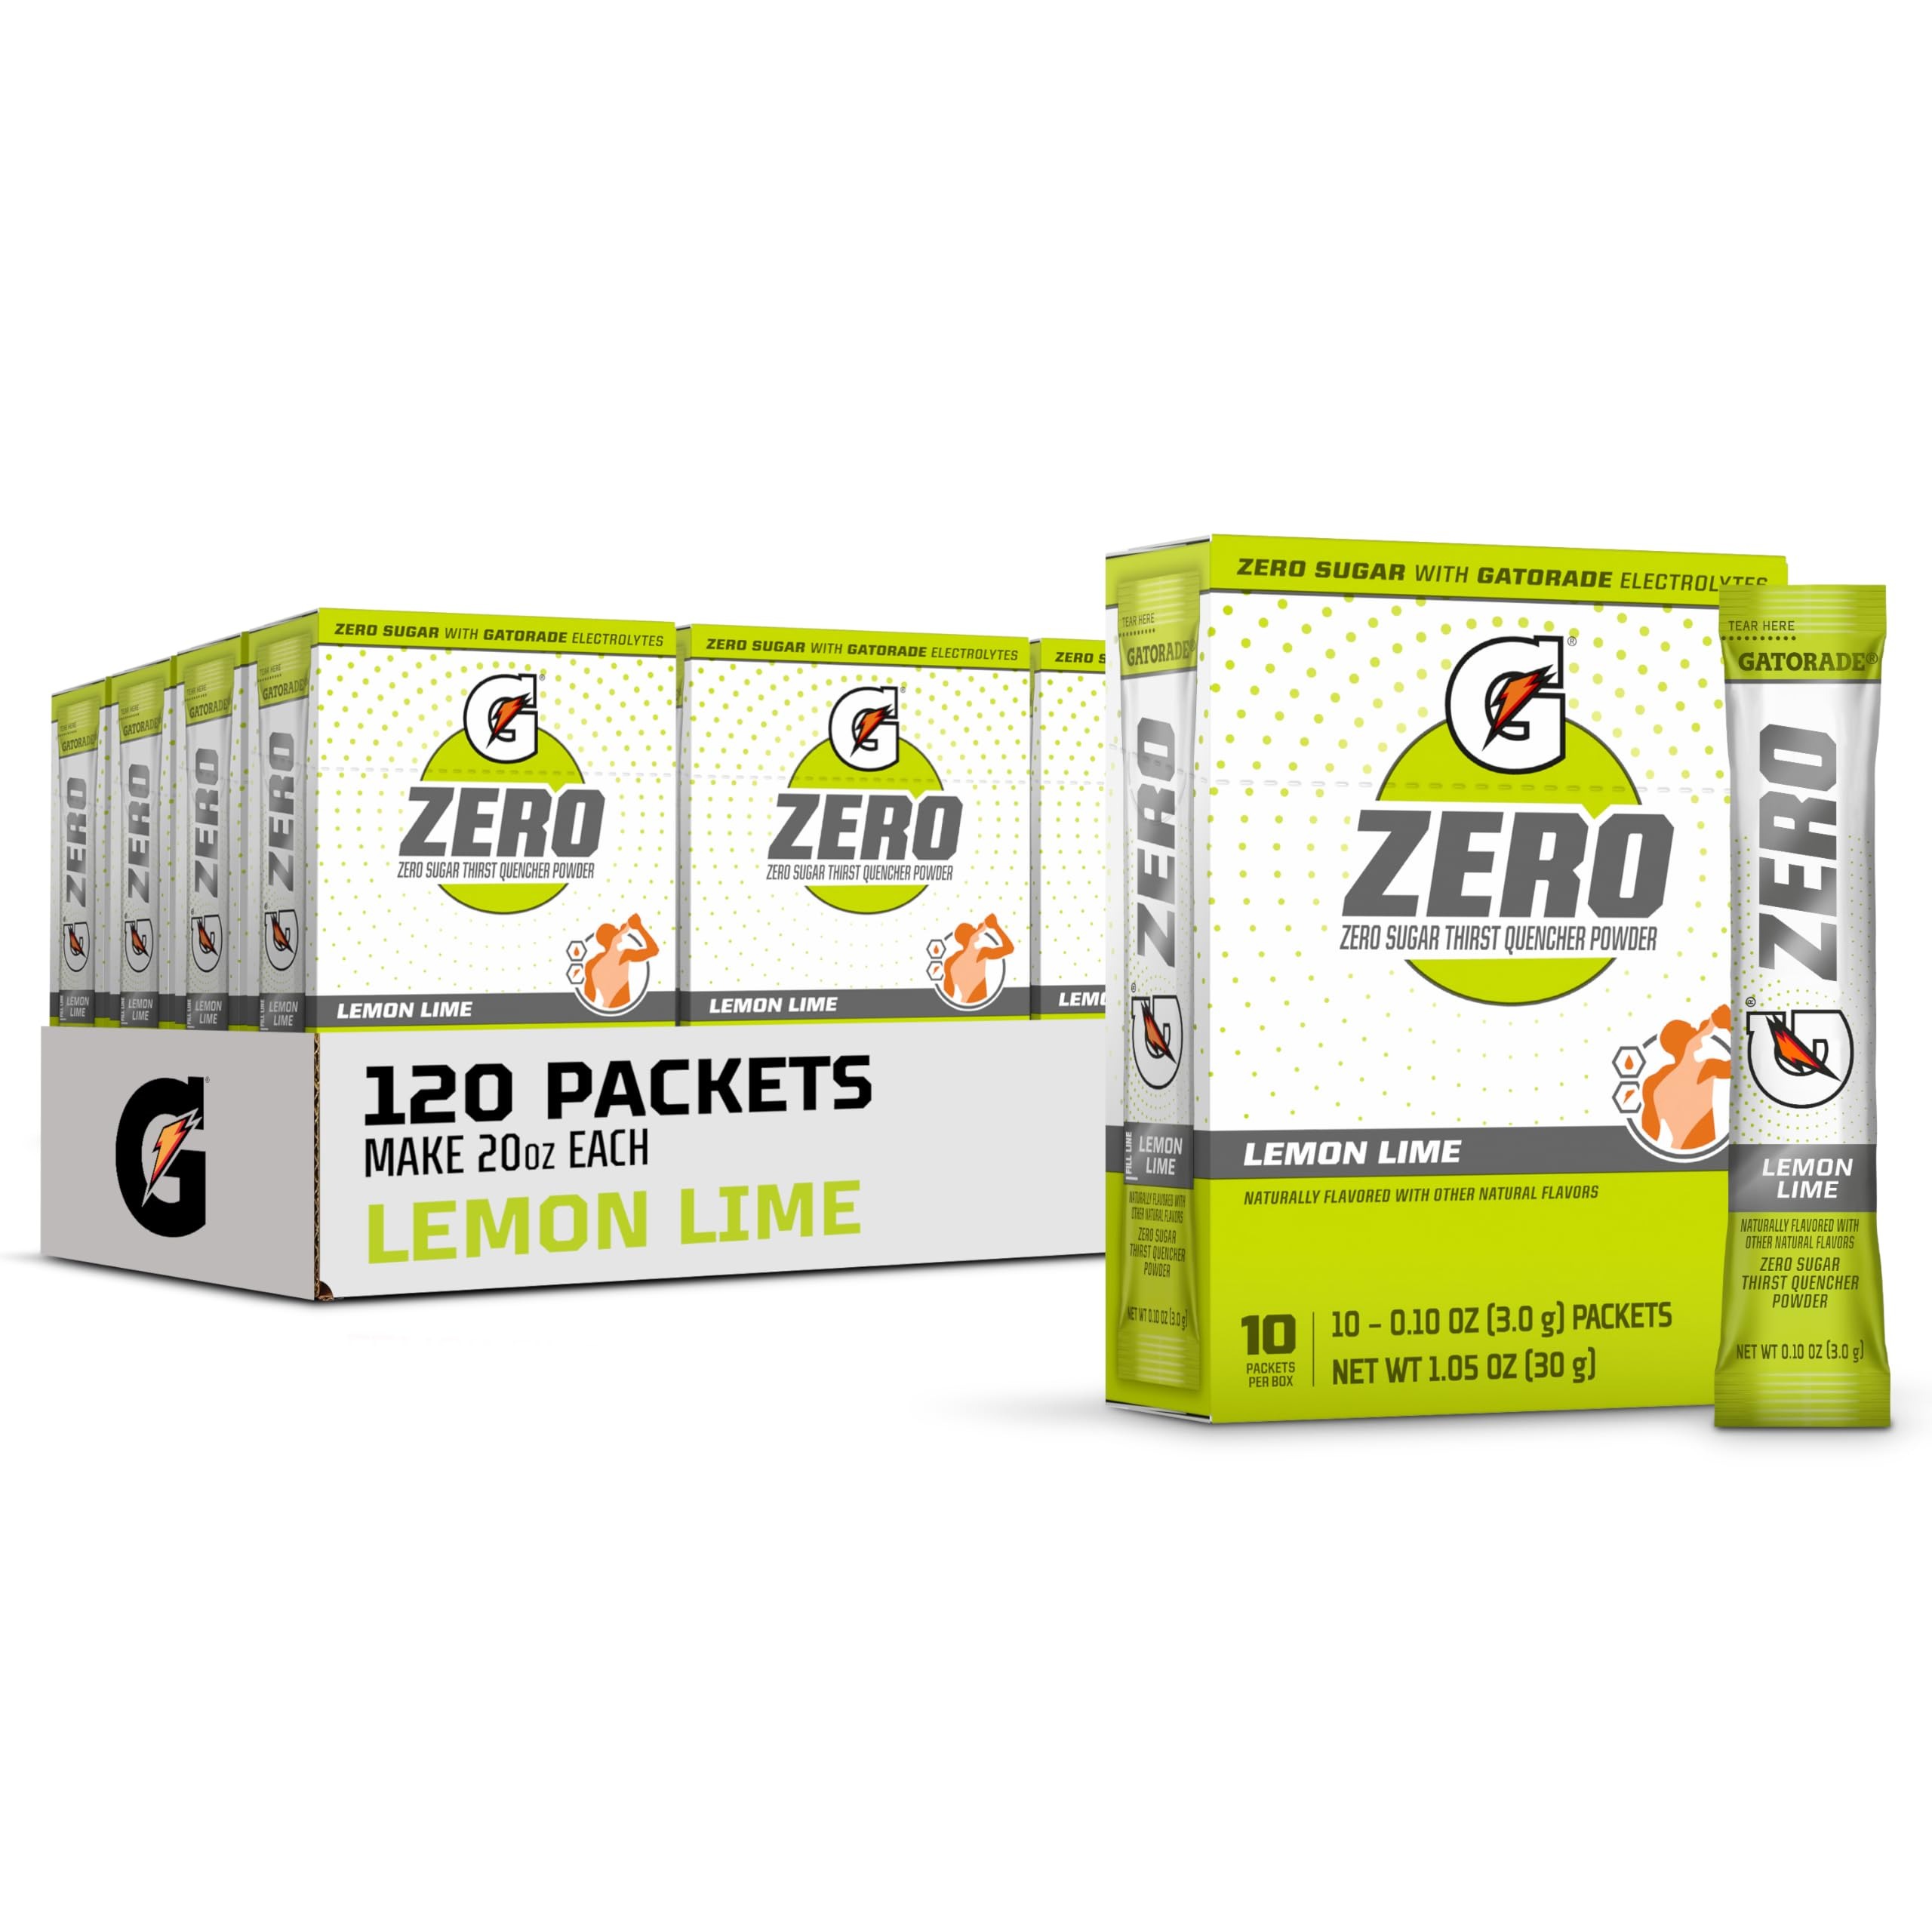
Item Name: Gatorade G Zero Powder, Lemon Lime, 0.10oz Packets, 10 Count (Pack of 12)
Bullet Point 1: Includes 120 single serve packets of Gatorade G Zero Powder Packets, Lemon Lime Flavor
Bullet Point 2: Pour one packet into a 20-fl. oz. water bottle, then shake until mixed
Bullet Point 3: Gatorade Zero has no sugar while maintaining the same proven hydration and fueling benefits of Gatorade Thirst Quencher.
Bullet Point 4: When you sweat, you lose more than water. Losses in fluids and electrolytes can negatively impact performance. Gatorade Zero contains critical electrolytes to help replace what’s lost in sweat.
Bullet Point 5: During training, your energy needs are unique. Gatorade Zero lets you replace what you’ve lost without adding more of what you may not need.
Bullet Point 6: 5-10 Calories Per Serving: Refueling goes beyond simply refilling. With minimal calories, Gatorade Zero complements your nutritional efforts so you don’t need a workout after your workout.
Value: 12.6
Unit: Ounce

Price: 9.3